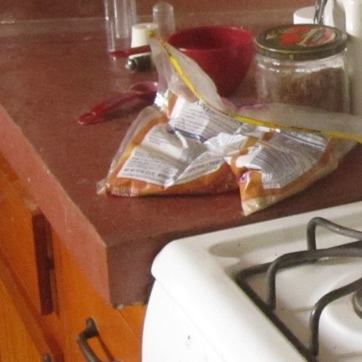
Material: plastic